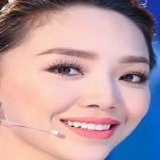
ca sĩ Tóc Tiên